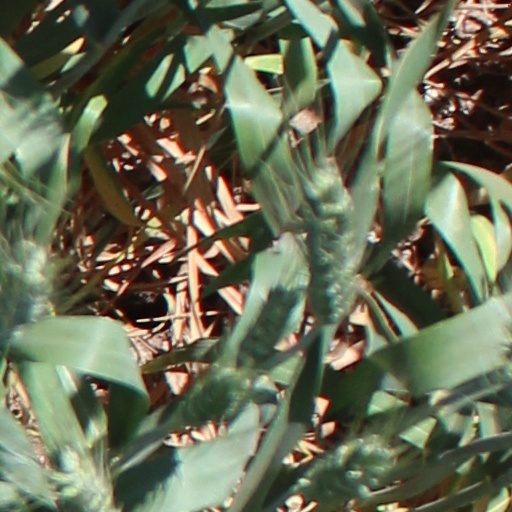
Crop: wheat